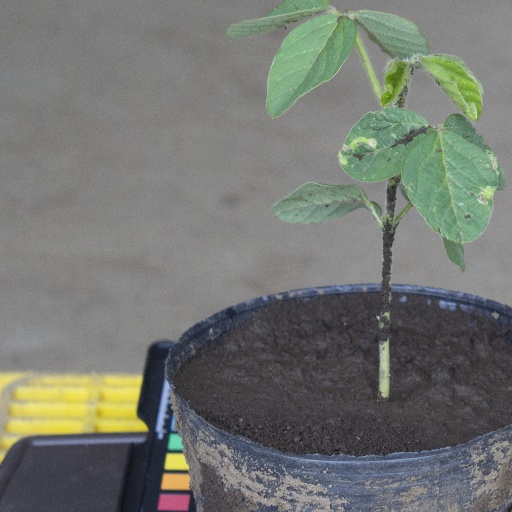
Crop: soybean